Conspiracies in ancient Egypt

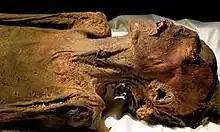
Mummy attributed to Pentawer, son of Ramesses III.

However, a 2012 study led by Zahi Hawass provided strong evidence that Ramesses III died violently. CT images revealed a deep transverse wound to the throat, located just below the larynx. Measuring approximately 70 mm in width, the injury penetrates to the bone between the fifth and seventh cervical vertebrae. All vital soft tissue structures in the area—including the trachea, esophagus, and major blood vessels—were severed, indicating that the wound would have caused almost immediate death. A small amulet in the shape of the "wedjat" (Eye of Horus), about 15 mm in diameter and made of semi-precious stone, was inserted by embalmers into the lower right edge of the wound—presumably for protective and restorative purposes in the afterlife.